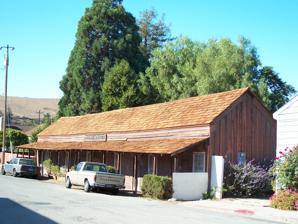
Building: Rozas House
Country: United States of America
Year built: 1856
Historic house in California, United States United States historic place Rozas House U.S. National Register of Historic Places Show map of California Show map of the United States Location 31 Polk St., San Juan Bautista, California Coordinates 36°50′41″N 121°32′17″W / 36.84472°N 121.53806°W / 36.84472; -121.53806 Area less than one acre Built 1856 ( 1856 ) Architect B. Sammit NRHP reference No. 82002243 Added to NRHP April 12, 1982 The Rozas House is a historic house located at 31 Polk St. in San Juan Bautista , California , United States . The house, which was built in 1856, is long and narrow and consists of a series of rooms opening to the outside and an interior courtyard, an unusual style for wood-frame houses. Ambrozio Rozas Sr., purchased the house soon after its construction; his son, Ambrozio Rozas Jr., and his family occupied the house. Rozas Jr., lived in San Juan Bautista for the rest of his life; after his death, his wife Emelda Lugo Rozas occupied the house until 1950. The Rozas House was added to the National Register of Historic Places in 1982. See also California Historical Landmarks in San Benito County Plaza Hotel José Castro House References